Black River (Gogebic County)

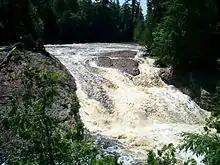
Great Conglomerate Falls

Great Conglomerate Falls is the southernmost (the Black River flows north) of the more publicized falls and the first large waterfall on the river's approach to Lake Superior. The river drops around a large piece of conglomerate rock, boulders and tree trunks into a deep gorge. Potawatomi Falls drops nearly in two sections around a piece of conglomerate rock, similar to Great Conglomerate Falls.